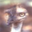
Label: bird